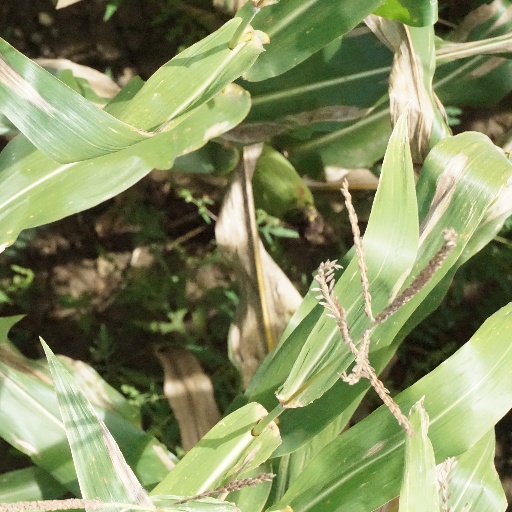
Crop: maize; corn